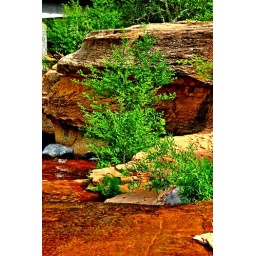
Green tree in a river